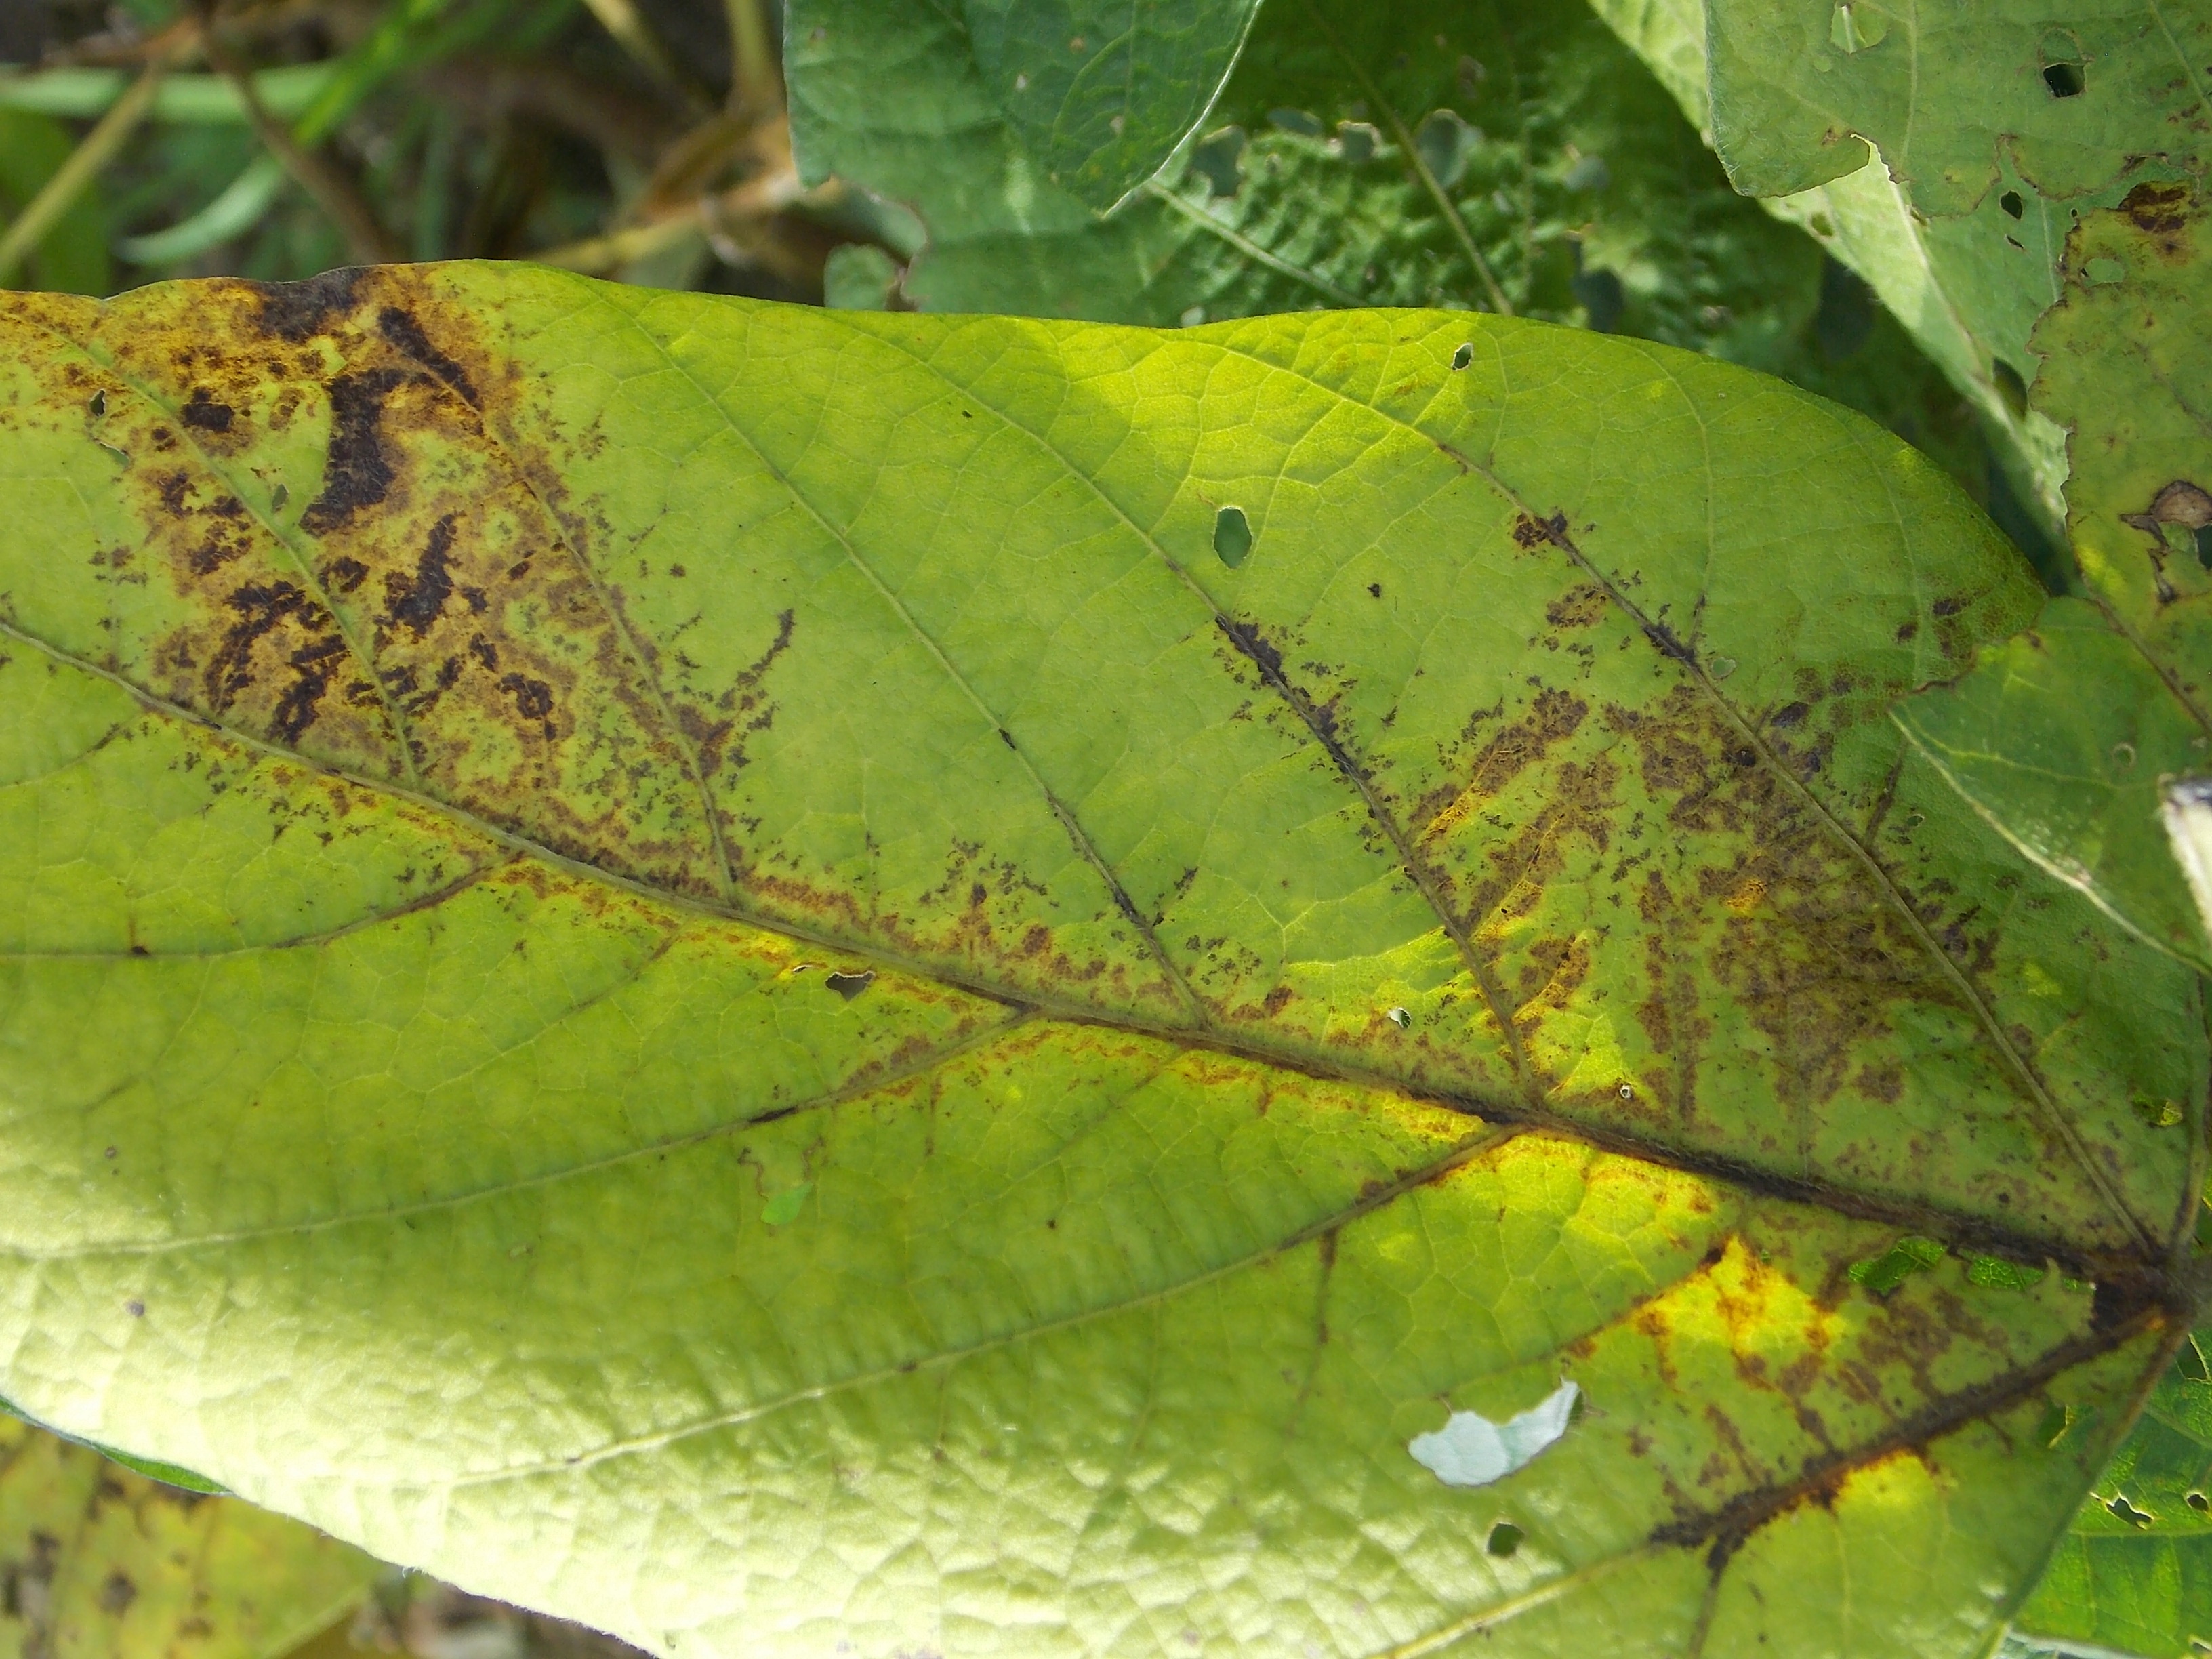
Label: Disease